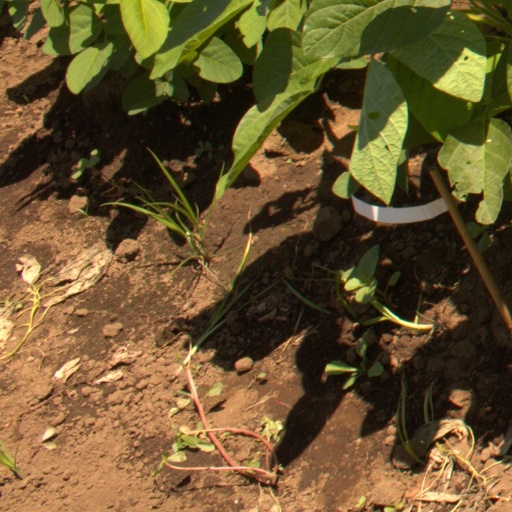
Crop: soybean